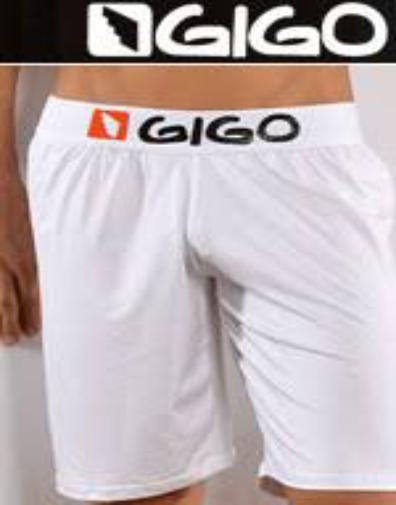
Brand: gigo
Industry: Clothes